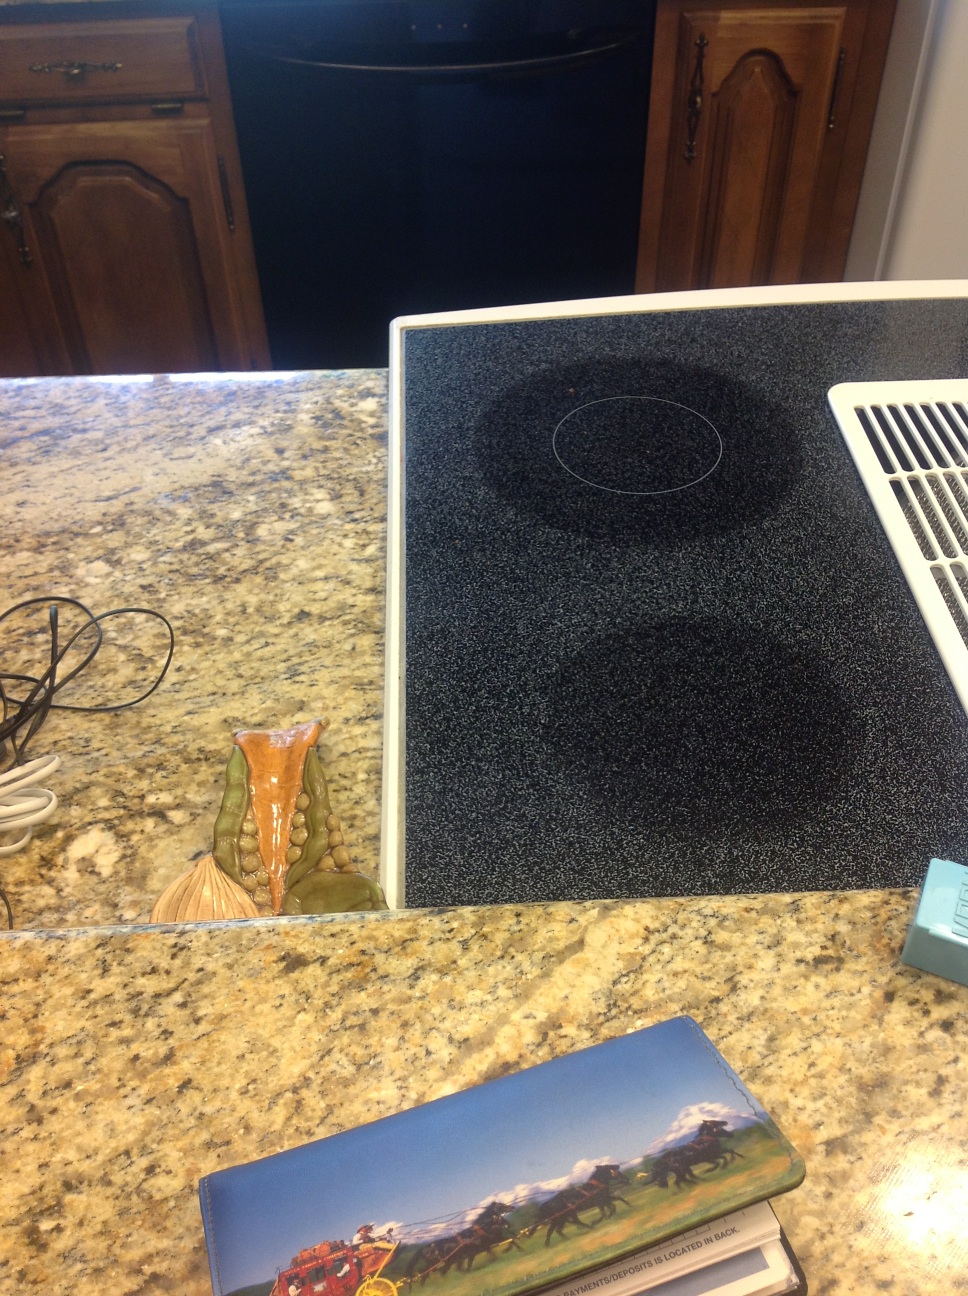Question: what time is it?
Answer: unanswerable